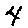
Label: 4